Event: Nepal Earthquake
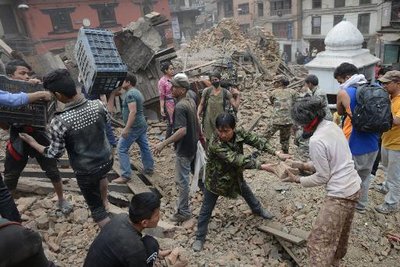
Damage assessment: damage